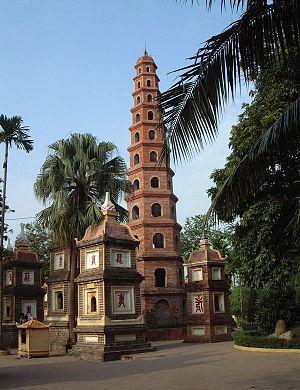
La pagode Tran Quoc (pagode de la Défense du Pays)
La pagode Trấn Quốc est la plus ancienne pagode de Hanoï. Située sur une petite presqu'île du lac de l'Ouest, elle a été construite au VIᵉ siècle, sous le règne de Lý Nam Đế, puis reconstruite en partie au XVIIᵉ siècle.